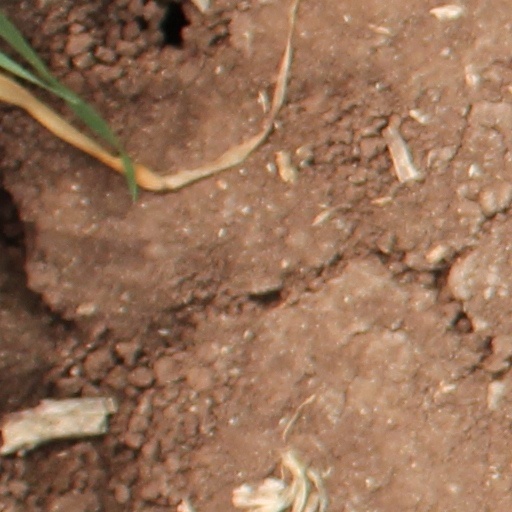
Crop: wheat